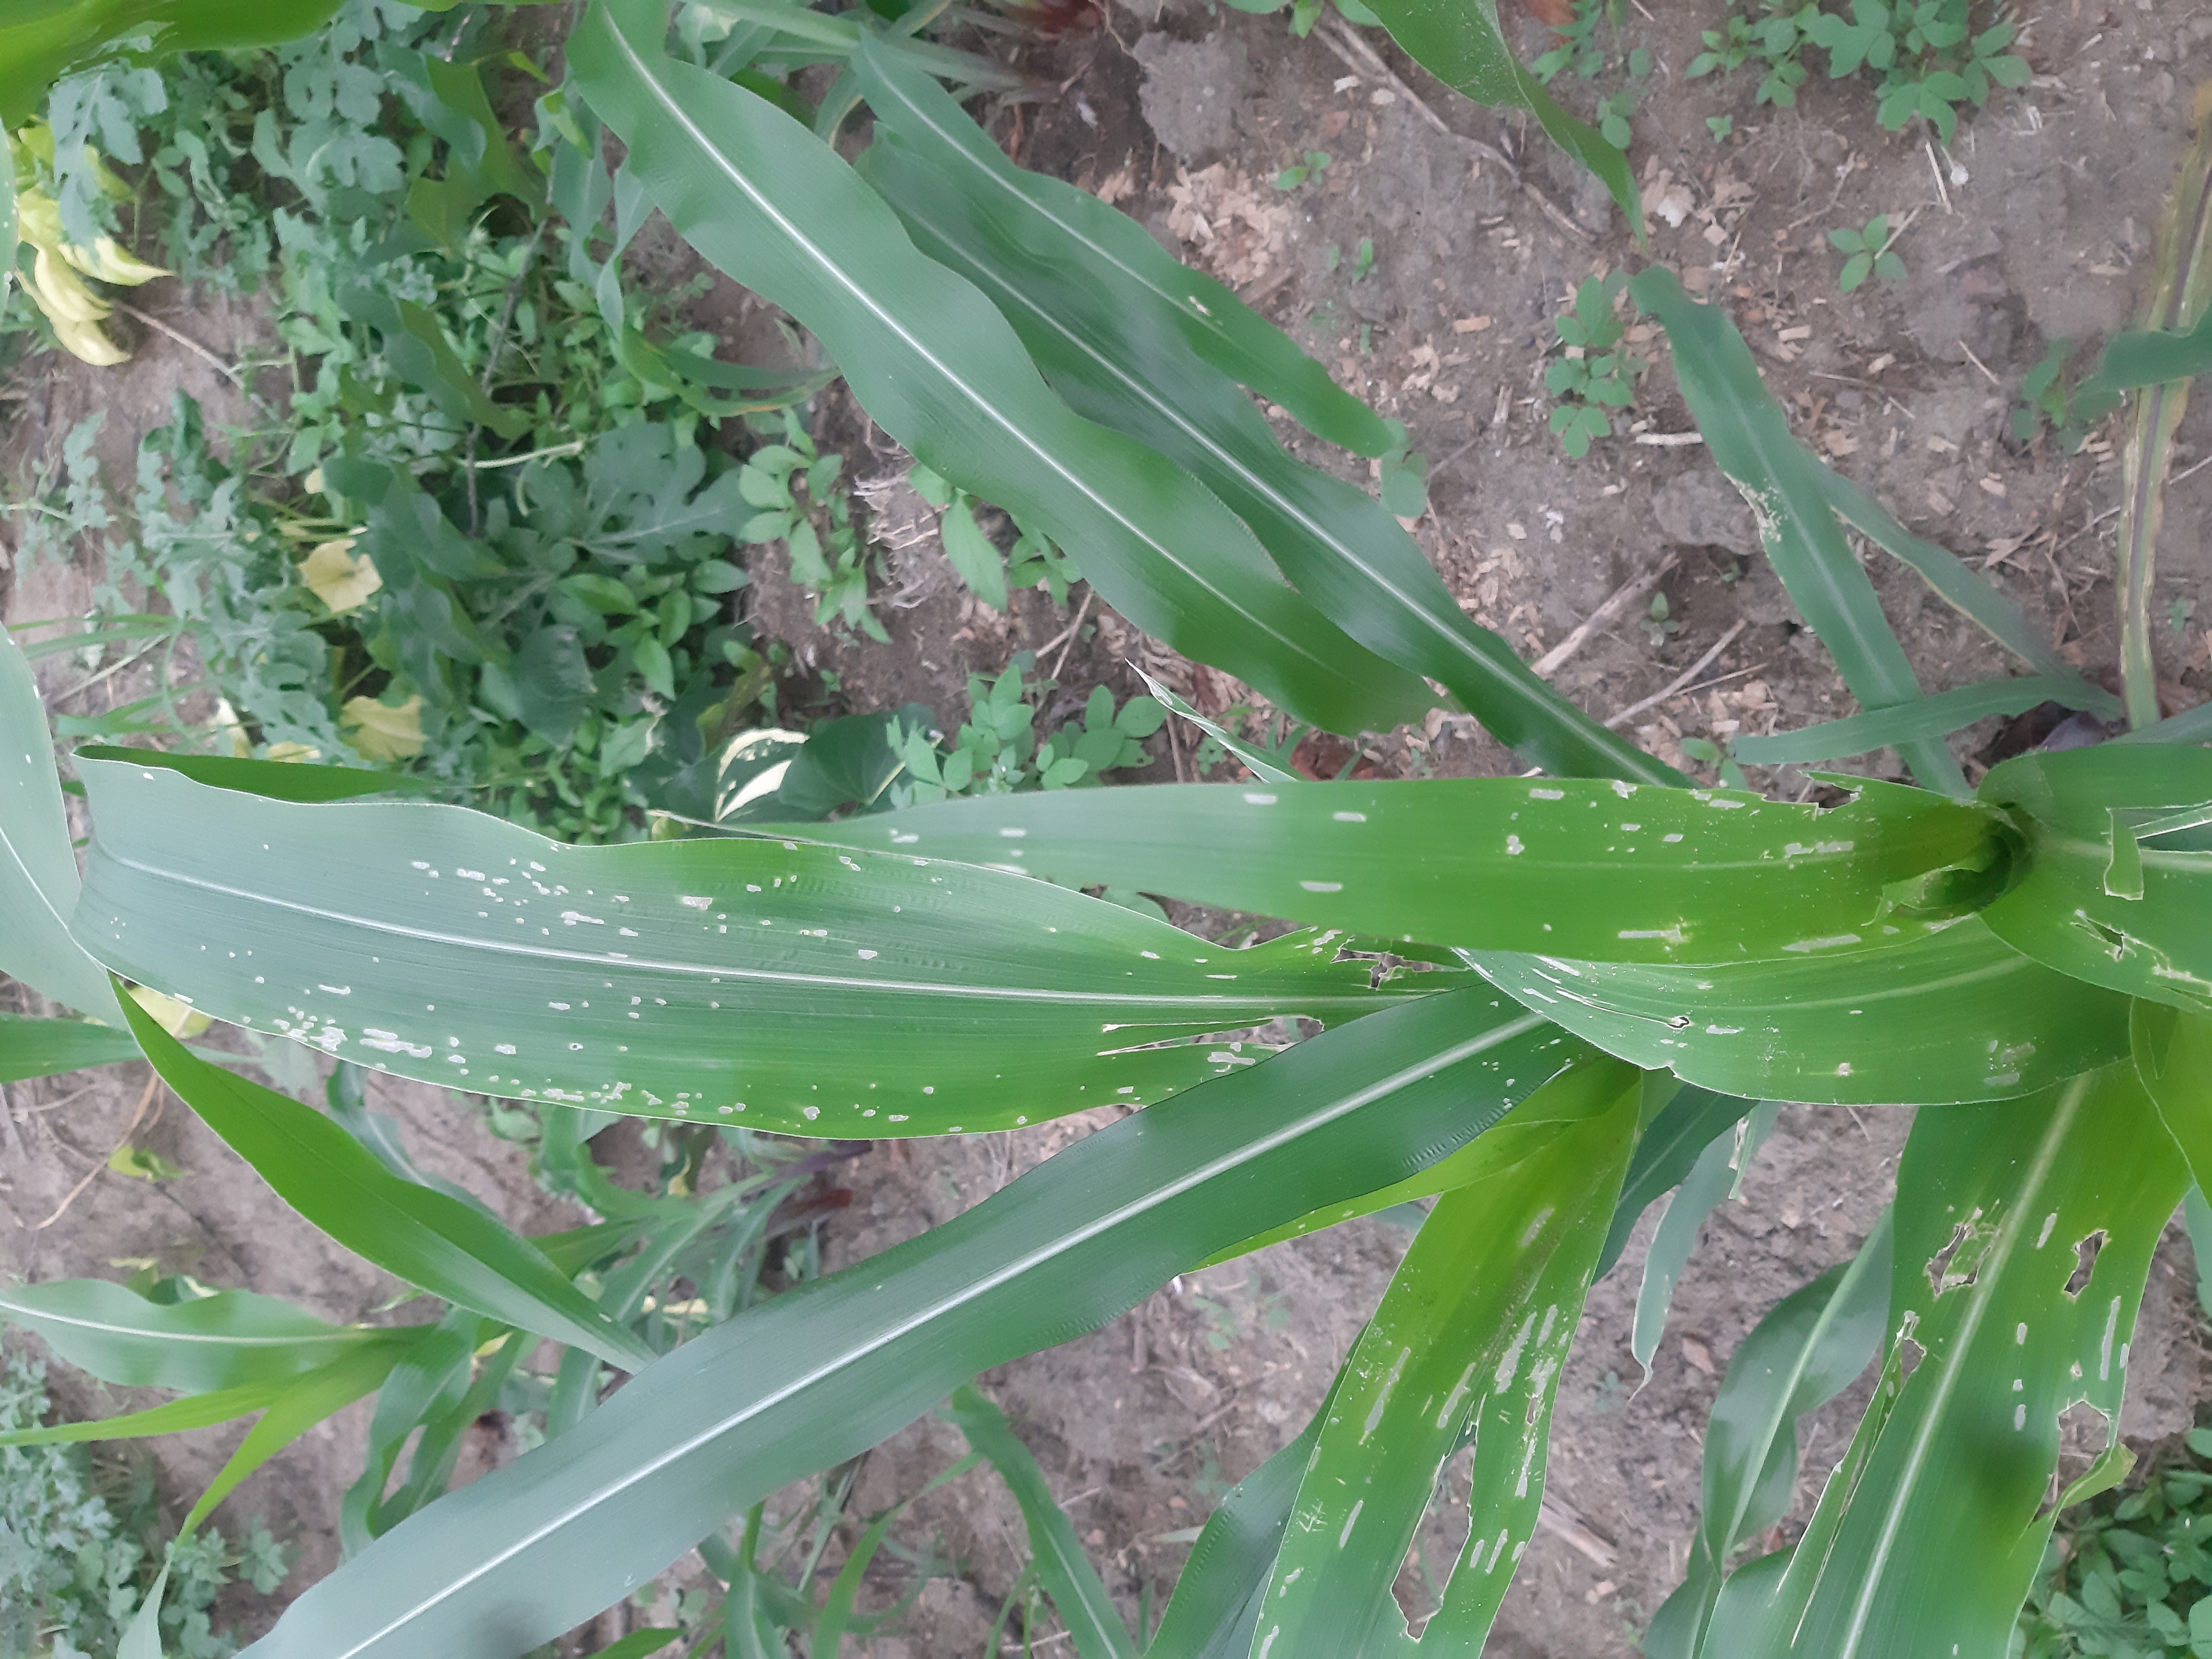
Label: spodoptera_frugiperda